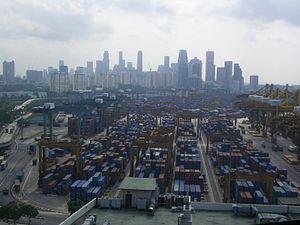
L’économie de Singapour est une économie de marché libérale très développée et prospère mais où il y a intervention de l'État, ce qui a joué un rôle non négligeable dans son développement accéléré. Ce modèle économique a même inspiré le modèle actuel chinois. En 2018 selon The Economist, Singapour est considéré comme le meilleur endroit au monde pour les affaires- Le pays est classé 6ᵉ au niveau mondial en 2017 pour l'indice de perception de la corruption. Malgré le ralentissement récent de sa croissance, Singapour reste toujours un pôle d'attraction majeur ; ainsi en mars 2018, elle était encore considérée comme la 4ᵉ place financière au niveau mondial.
PSA International Pte Ltd est le second opérateur portuaire mondial en 2006. Les entités principales du Groupe sont PSA Singapore Terminals, PSA HNN et PSA Marine. Au total, PSA gère 28 ports dans 16 pays en Asie, Europe et aux Amériques, avec une capacité globale de 111 millions EVP et plus de 66 km de longueur de quais.
Le port de Singapour est le second port de conteneurs du monde et en termes de tonnage après celui de Shanghai. Les autorités portuaires évoquent 5 000 entreprises maritimes de toute nature représentant 150 000 salariés et réalisant 7 % du PIB de l'économie de Singapour, la principale étant PSA International.